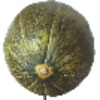
Label: melon_piel_de_sapo